Stockholm

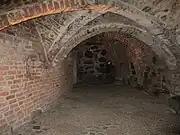
A 14th-century vaulted cellar remains of the Black Friars' Monastery in the Old Town

The location of Stockholm appears in Norse sagas as Agnafit, and in Heimskringla in connection with the legendary king Agne. Birka, located near Stockholm, was one of Sweden's major trade centres during the Viking Age, and its restored remains are one of Stockholm County's most-visited sites.